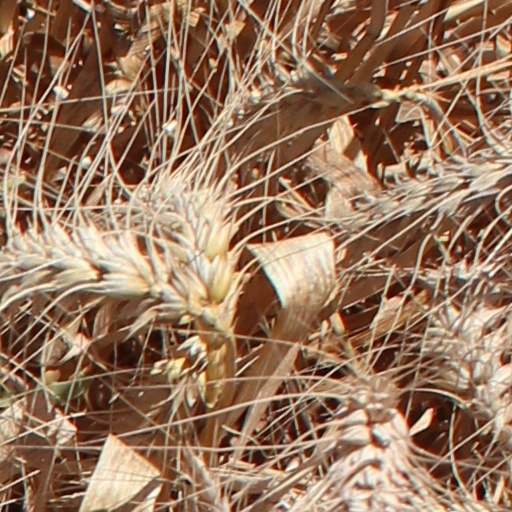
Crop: wheat